Vidal blanc

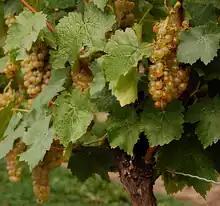
Vidal blanc grapes growing in Ontario

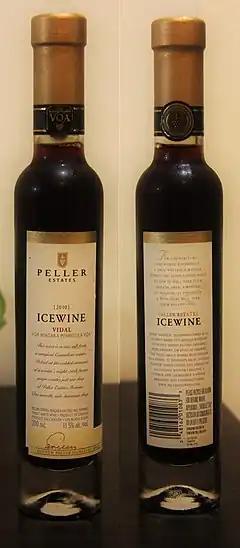
Vidal Ice wine by Peller Estates in Ontario

Vidal blanc (or simply Vidal) is a white hybrid grape variety produced from the "Vitis vinifera" variety Ugni blanc (also known as Trebbiano Toscano) and another hybrid variety, Rayon d'Or (Seibel 4986). It is a very winter-hardy variety that manages to produce high sugar levels in cold climates with moderate to high acidity.